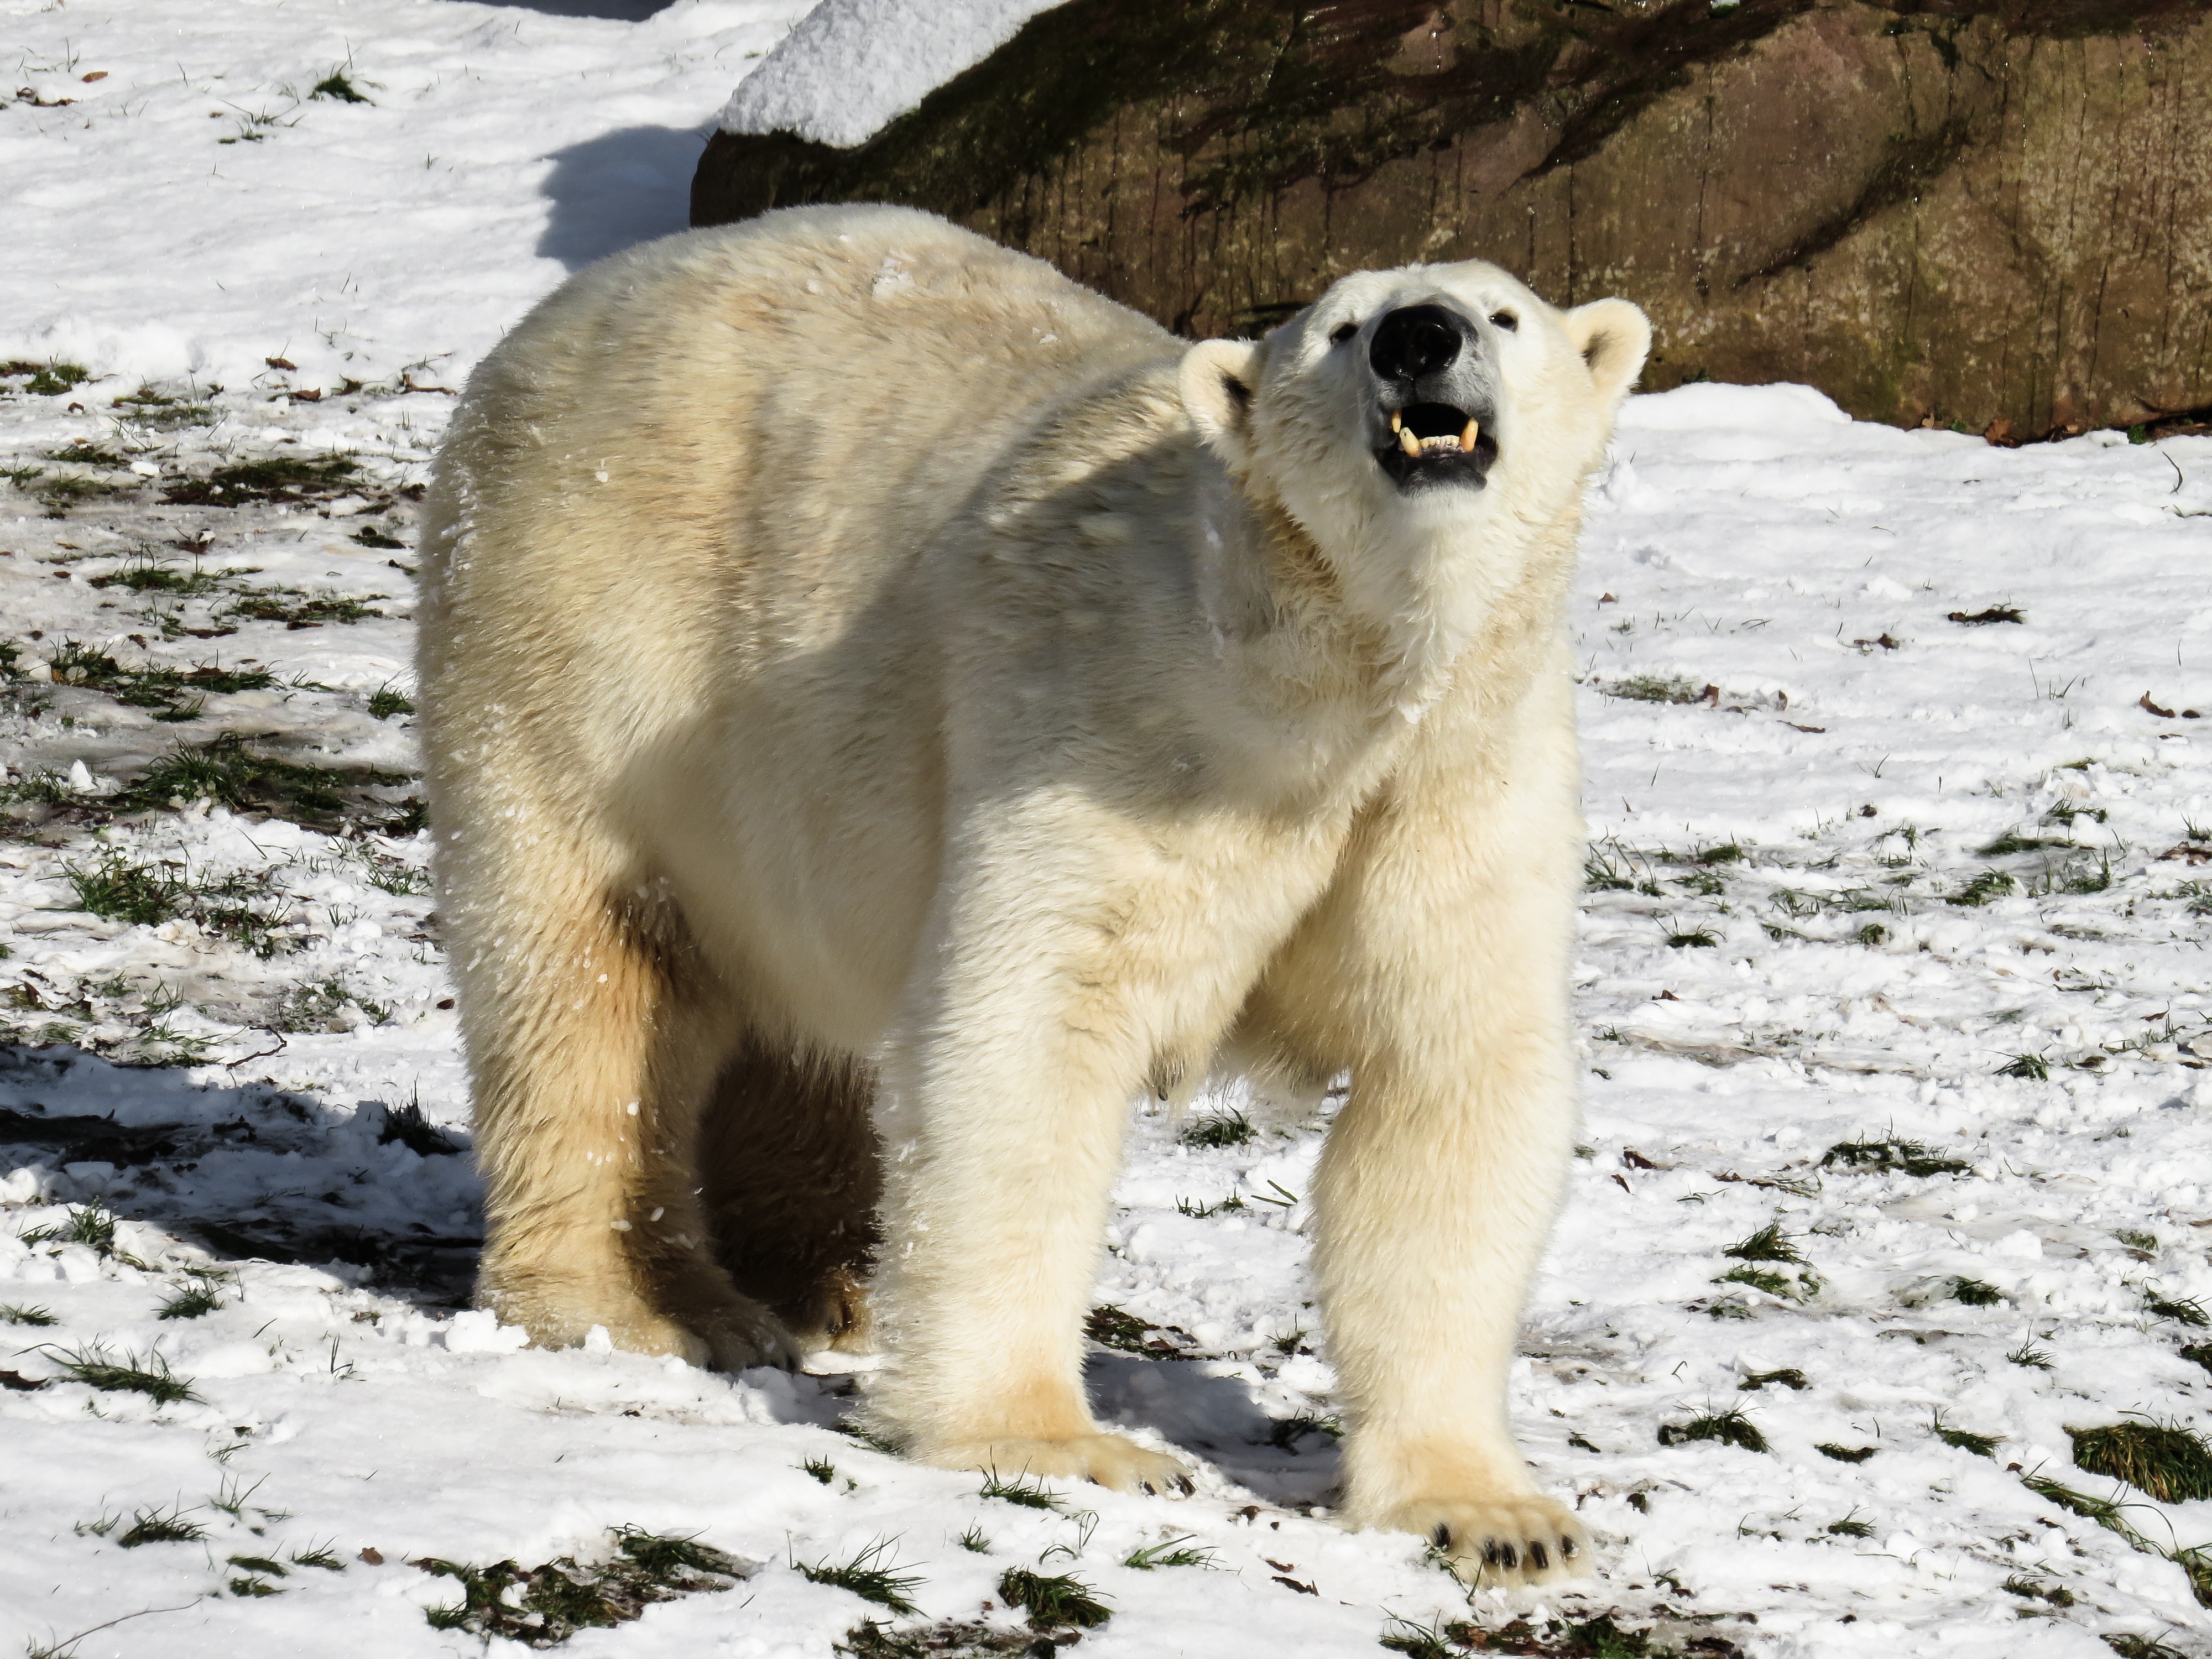
snow, winter, wildlife, zoo, mammal, predator, fauna, polar bear, vertebrate, hunt, curious, nuremberg, tiergarten, dangerous, dog breed group, greenland dog